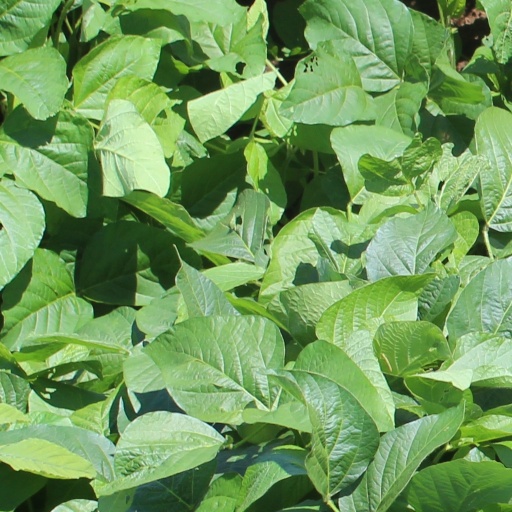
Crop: soybean